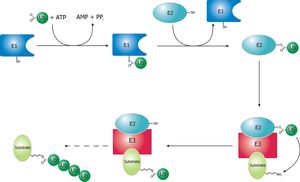
Les protéasomes sont des complexes enzymatiques multiprotéiques que l'on retrouve chez les eucaryotes, les archées ainsi que chez quelques bactéries de l'ordre Actinomycetales. Dans les cellules eucaryotes il se trouve dans le cytosol et est associé au réticulum endoplasmique ainsi que dans le noyau. Leur fonction principale est de dégrader les protéines mal repliées, dénaturées ou obsolètes de manière ciblée. Cette dégradation se fait par protéolyse, une réaction chimique qui coupe les liaisons peptidiques et qui est effectuée par des enzymes appelées protéases. La protéine est ainsi découpée en peptides longs de 7 à 9 acides aminés qui seront ensuite hydrolysés hors du protéasome et recyclés. Les protéines sont marquées pour la dégradation par une protéine appelée ubiquitine. Ce marquage est réalisé par l'action coordonnée de trois types d'enzymes. Une fois le marquage par une première molécule d'ubiquitine réalisé, d'autres ubiquitines vont être rajoutées à sa suite. Il faudra une chaîne d'au moins quatre ubiquitines pour que le protéasome 26S reconnaisse la protéine à dégrader. Il existe un compartiment pour celui-ci.